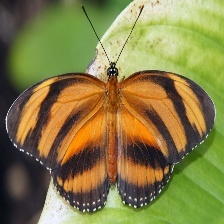
Species: BANDED ORANGE HELICONIAN